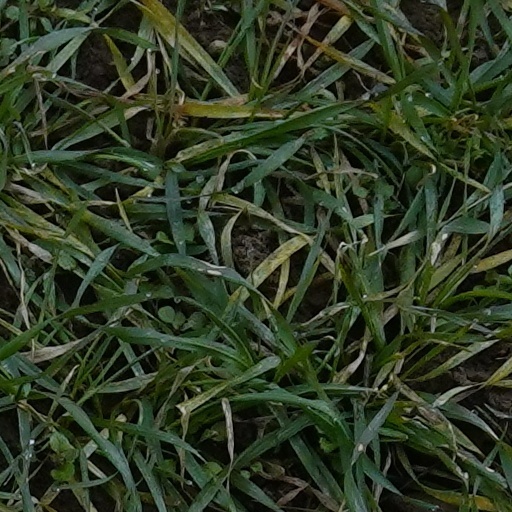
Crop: wheat